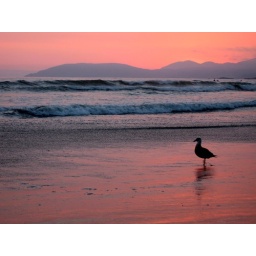
A seagull walking on the beach in Pismo Beach California